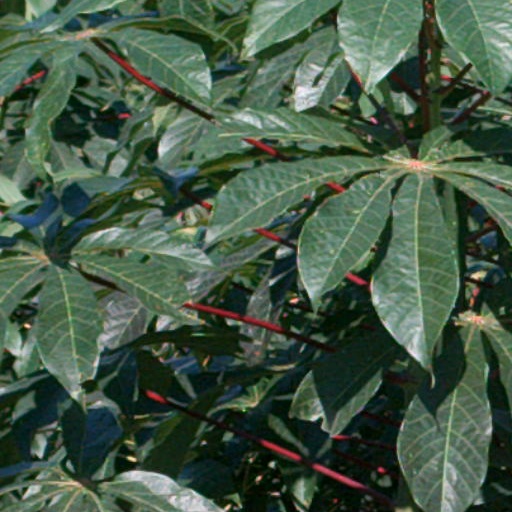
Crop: cassava